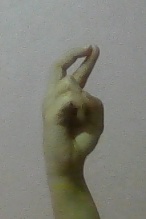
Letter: zay